Mutationism

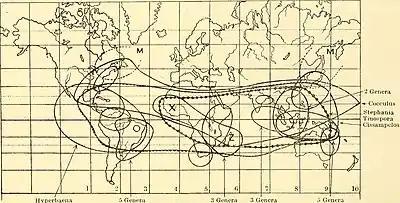
John Christopher Willis's "The Course of Evolution by Differentiation Or Divergent Mutation Rather Than by Selection", 1940

In 1915, Reginald Punnett argued in his book "Mimicry in Butterflies" that the 3 morphs (forms) of the butterfly "Papilio polytes", which mimic different host species of butterfly, demonstrated discontinuous evolution in action. The different forms existed in a stable polymorphism controlled by 2 Mendelian factors (genes). The alleles of these genes were certainly discontinuous, so Punnett supposed that they must have evolved in discontinuous leaps.